Loabi Nuvevununama

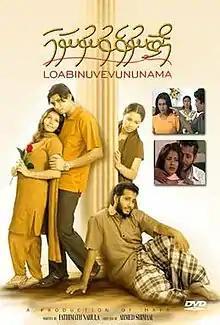
Official film poster

Loabi Nuvevununama ("English translation": If I didn't fall in love) is a 2002 Maldivian drama film directed by Ahmed Shimau. Produced under Mapa Films, the film stars Mariyam Nisha, Yoosuf Shafeeu, Mariyam Nazima, Moosa Zakariyya and Shimau in pivotal roles.